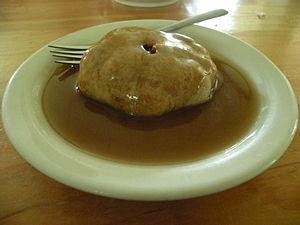
Une poutine à trous, au restaurant La Table des ancêtres du Village historique acadien.
L’Acadie est généralement considérée comme une région nord-américaine où résident environ 500 000 Acadiens. L'Acadie comprend grosso modo le nord et l'est de la province canadienne du Nouveau-Brunswick ainsi que des localités et des régions plus isolées au Québec et sur l'Île-du-Prince-Édouard et en Nouvelle-Écosse ainsi que le nord-ouest du Maine aux États-Unis. La communauté francophone de Terre-Neuve-et-Labrador, bien qu'ayant une origine différente des Acadiens, est parfois incluse dans cette définition. D'autres définitions, faisant presque toutes allusion à un territoire, comprennent en général la Louisiane – les Cadiens. La question des frontières de l'Acadie est donc fondamentale mais seules celles de la Louisiane sont reconnues. En fait, selon un certain point de vue, l'Acadie serait donc une nation sans reconnaissance explicite.
La poutine à trou se sert en dessert. Elle se présente sous la forme d'un beigne farci de petits raisins secs, de bleuets ou de canneberges et de morceaux de pommes. Ces petites pâtisseries sont servies nappées d'une sauce faite d'un mélange d'eau et de cassonade.
La culture de l'Acadie a plusieurs caractéristiques qui la différencient de celle d'autres régions du Canada.